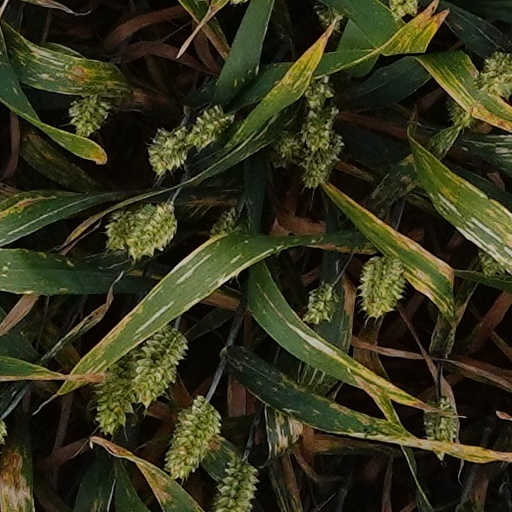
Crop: wheat